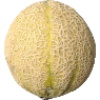
Label: Cantaloupe 2